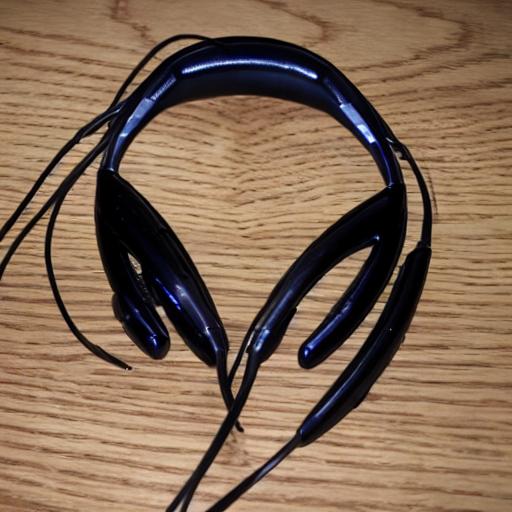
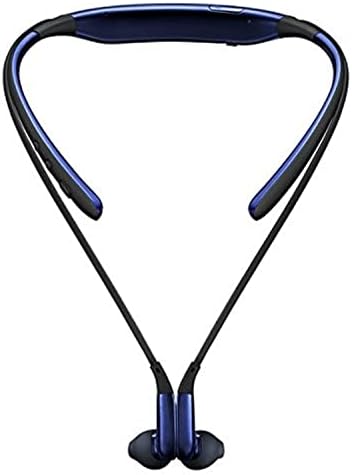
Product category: headphones
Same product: no